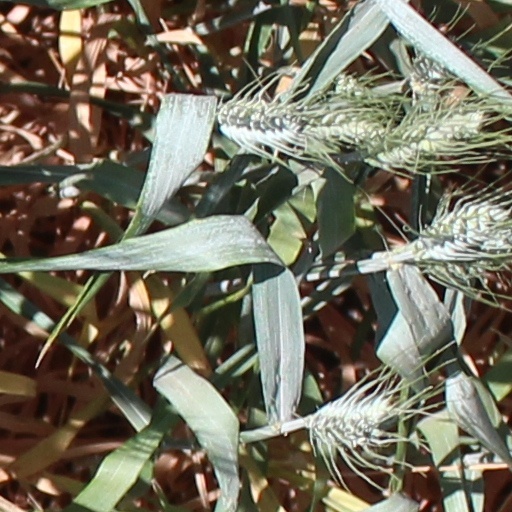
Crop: wheat